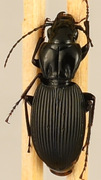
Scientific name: Pterostichus lachrymosus
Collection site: Mountain Lake Biological Station NEON (MLBS), plot MLBS_008